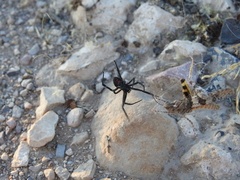
Species: Lactrodectus_hesperus